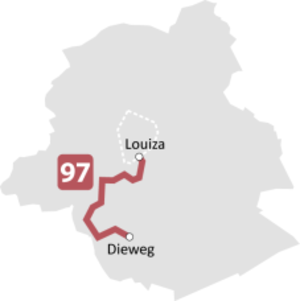
Itinéraire de la ligne 97 du tramway de Bruxelles.